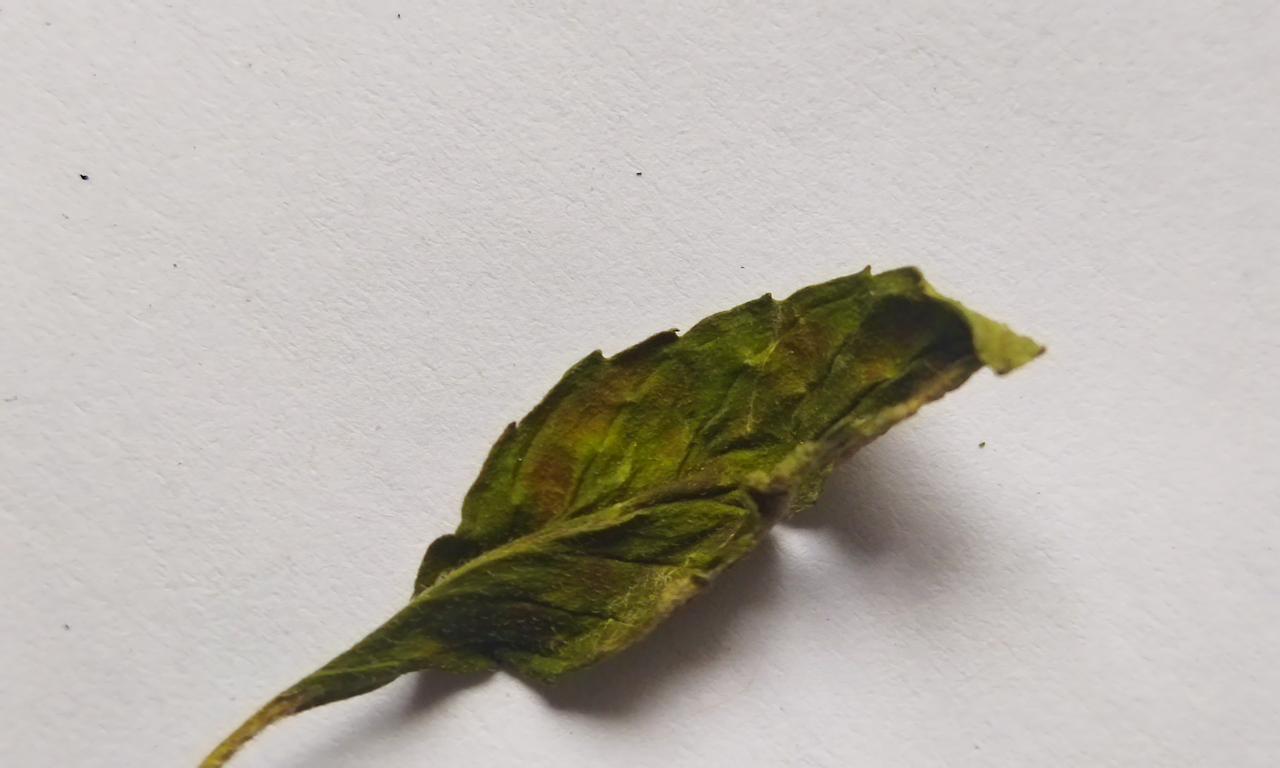
Label: Spoiled